Melanism

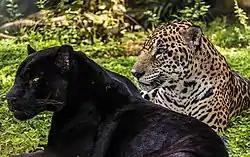
Melanistic and normally coloured jaguars

Melanism related to the process of adaptation is called adaptive. Most commonly, dark individuals become fitter to survive and reproduce in their environment as they are better camouflaged. This makes some species less conspicuous to predators, while others, such as leopards, use it as a foraging advantage during night hunting. Typically, adaptive melanism is heritable: A dominant allele, which is entirely or nearly entirely expressed in the phenotype, is responsible for the excessive amount of melanin. By contrast, adaptive melanism associated with Batesian mimicry in Zelandoperla fenestrata stoneflies is controlled by a recessive allele at the ebony locus.